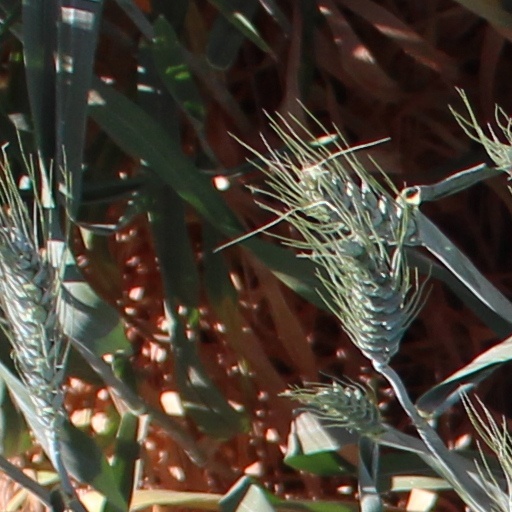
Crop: wheat